Charles Boarman Harris

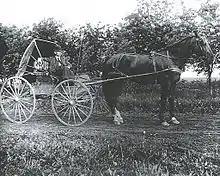
Dr. Charles B. Harris driving a buggy in the Pembina countryside.

Dr. Charles Boarman Harris (November 6, 1857 – January 2, 1942) was an American physician and surgeon. The grandson of Rear Admiral Charles Boarman, he was among the original settlers in Pembina, the first settlement in the Dakota Territory. Harris was the first doctor to serve the general population in Pembina County, and to be medically licensed, serving as the county physician for nearly 60 years. At the time of his death in 1942, he was the longest serving physician and surgeon in the state of North Dakota.